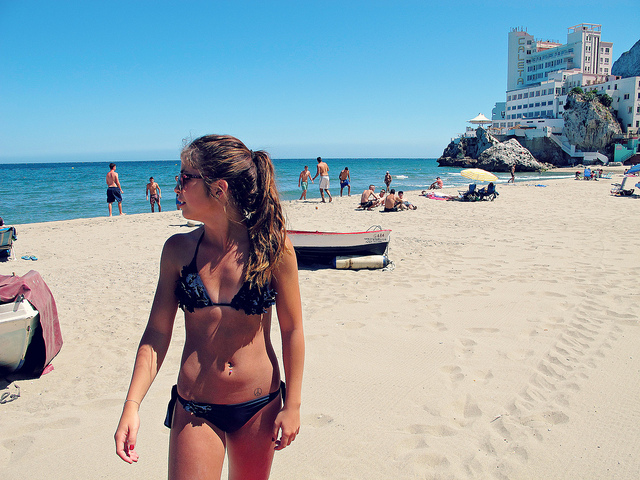
user: Given an image and a question. Answer the question in a short answer. Question: If this woman's bikini top were not present she would be said to be going what? Short Answer:
assistant: topless